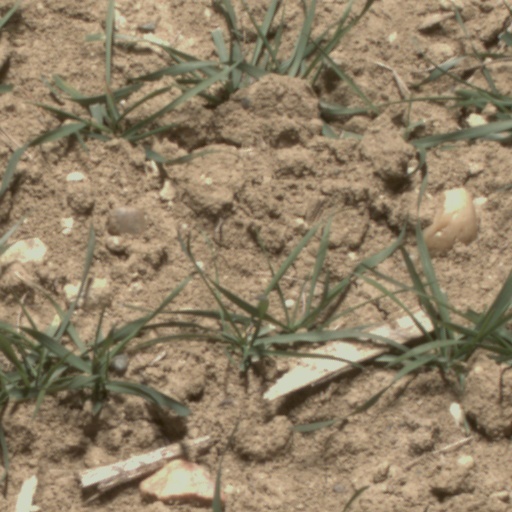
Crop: wheat